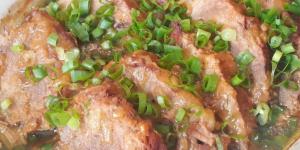
lagarto guisado en salsa